Tayla Stahl

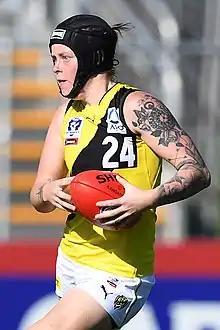
Stahl playing for Richmond's VFLW team in June 2019

Tayla Stahl (born 6 January 1995) is a retired Australian rules footballer who played for the Richmond Football Club in the AFL Women's (AFLW). Prior to signing with Richmond, Stahl was sentenced with a two year suspended sentence for her part in a failed bank robbery. Stahl signed with Richmond during the first period of the 2019 expansion club signing period in May. She made her debut against at Ikon Park in the opening round of the 2020 season. In June 2022, Stahl retired for health reasons.